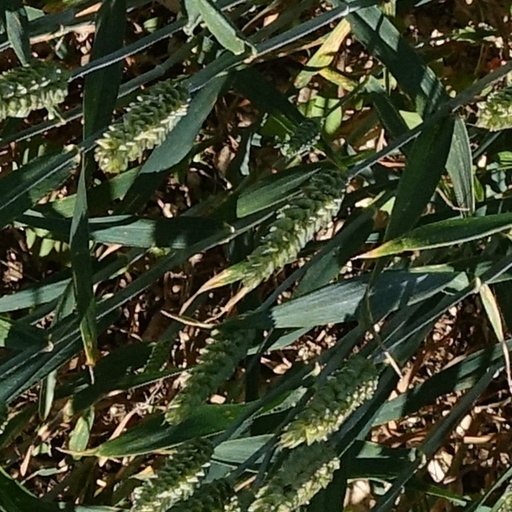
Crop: wheat